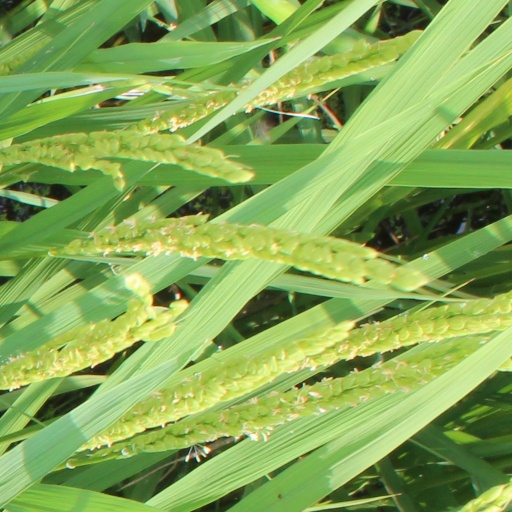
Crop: rice